Johannes Voigtmann

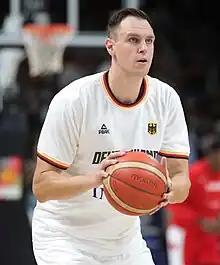
Voigtmann playing for Germany in 2023

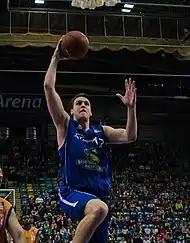
Voigtmann, playing for Frankfurt Skyliners in 2015.

Johannes "Jo" Voigtmann (born 30 September 1992) is a German professional basketball player for Bayern Munich of the German Basketball Bundesliga (BBL) and the EuroLeague. He is also a member of the senior German national team. He is 2.11 m tall and he plays at both the power forward and center positions.